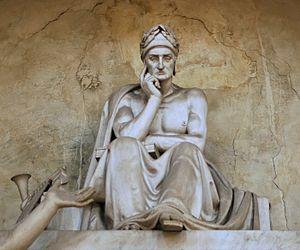
Portrait de Dante par Stefano Ricci (1765-1837). Détail de son cénotaphe (1830) dans la basilique Santa-Croce de Florence.
Le cénotaphe de Dante Alighieri est un monument funéraire dédié à sa mémoire ; il est situé sur le côté droit de la nef de la basilique Santa Croce de Florence, entre la deuxième et la troisième travée, près d'autres monuments funéraires dédiés aux grands hommes toscans.
Stefano Ricci est un sculpteur italien néoclassique.